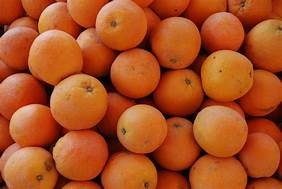
Label: mandarine